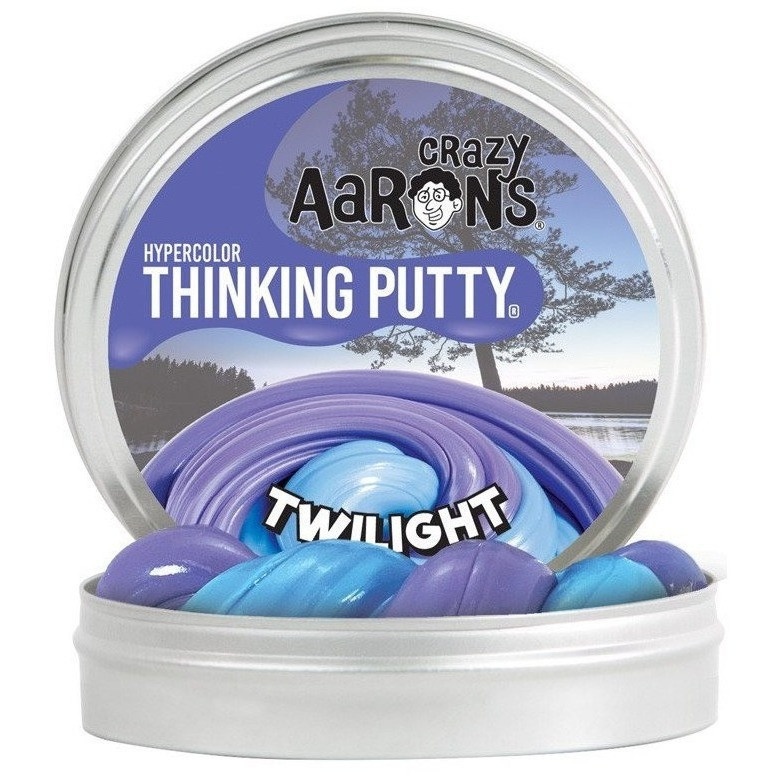
Crazy Aaron's Heat Sensitive Hypercolor Thinking Putty
Product Description These Heat Sensitive Hypercolors really make their mark! Hypercolor Thinking Putty is thermochromic -- just a touch from your hands or a warm coffee mug will reveal a new "hot" color. Allow it to cool off or stick it in the fridge! Then the "cool" color will be restored. You can even do tricks with hypercolor thinking putty.
Brand: Crazy Aaron's Putty World
Category: Toys & Games > Toys > Art & Drawing Toys > Play Dough & Putty > Slime & Putty Toys